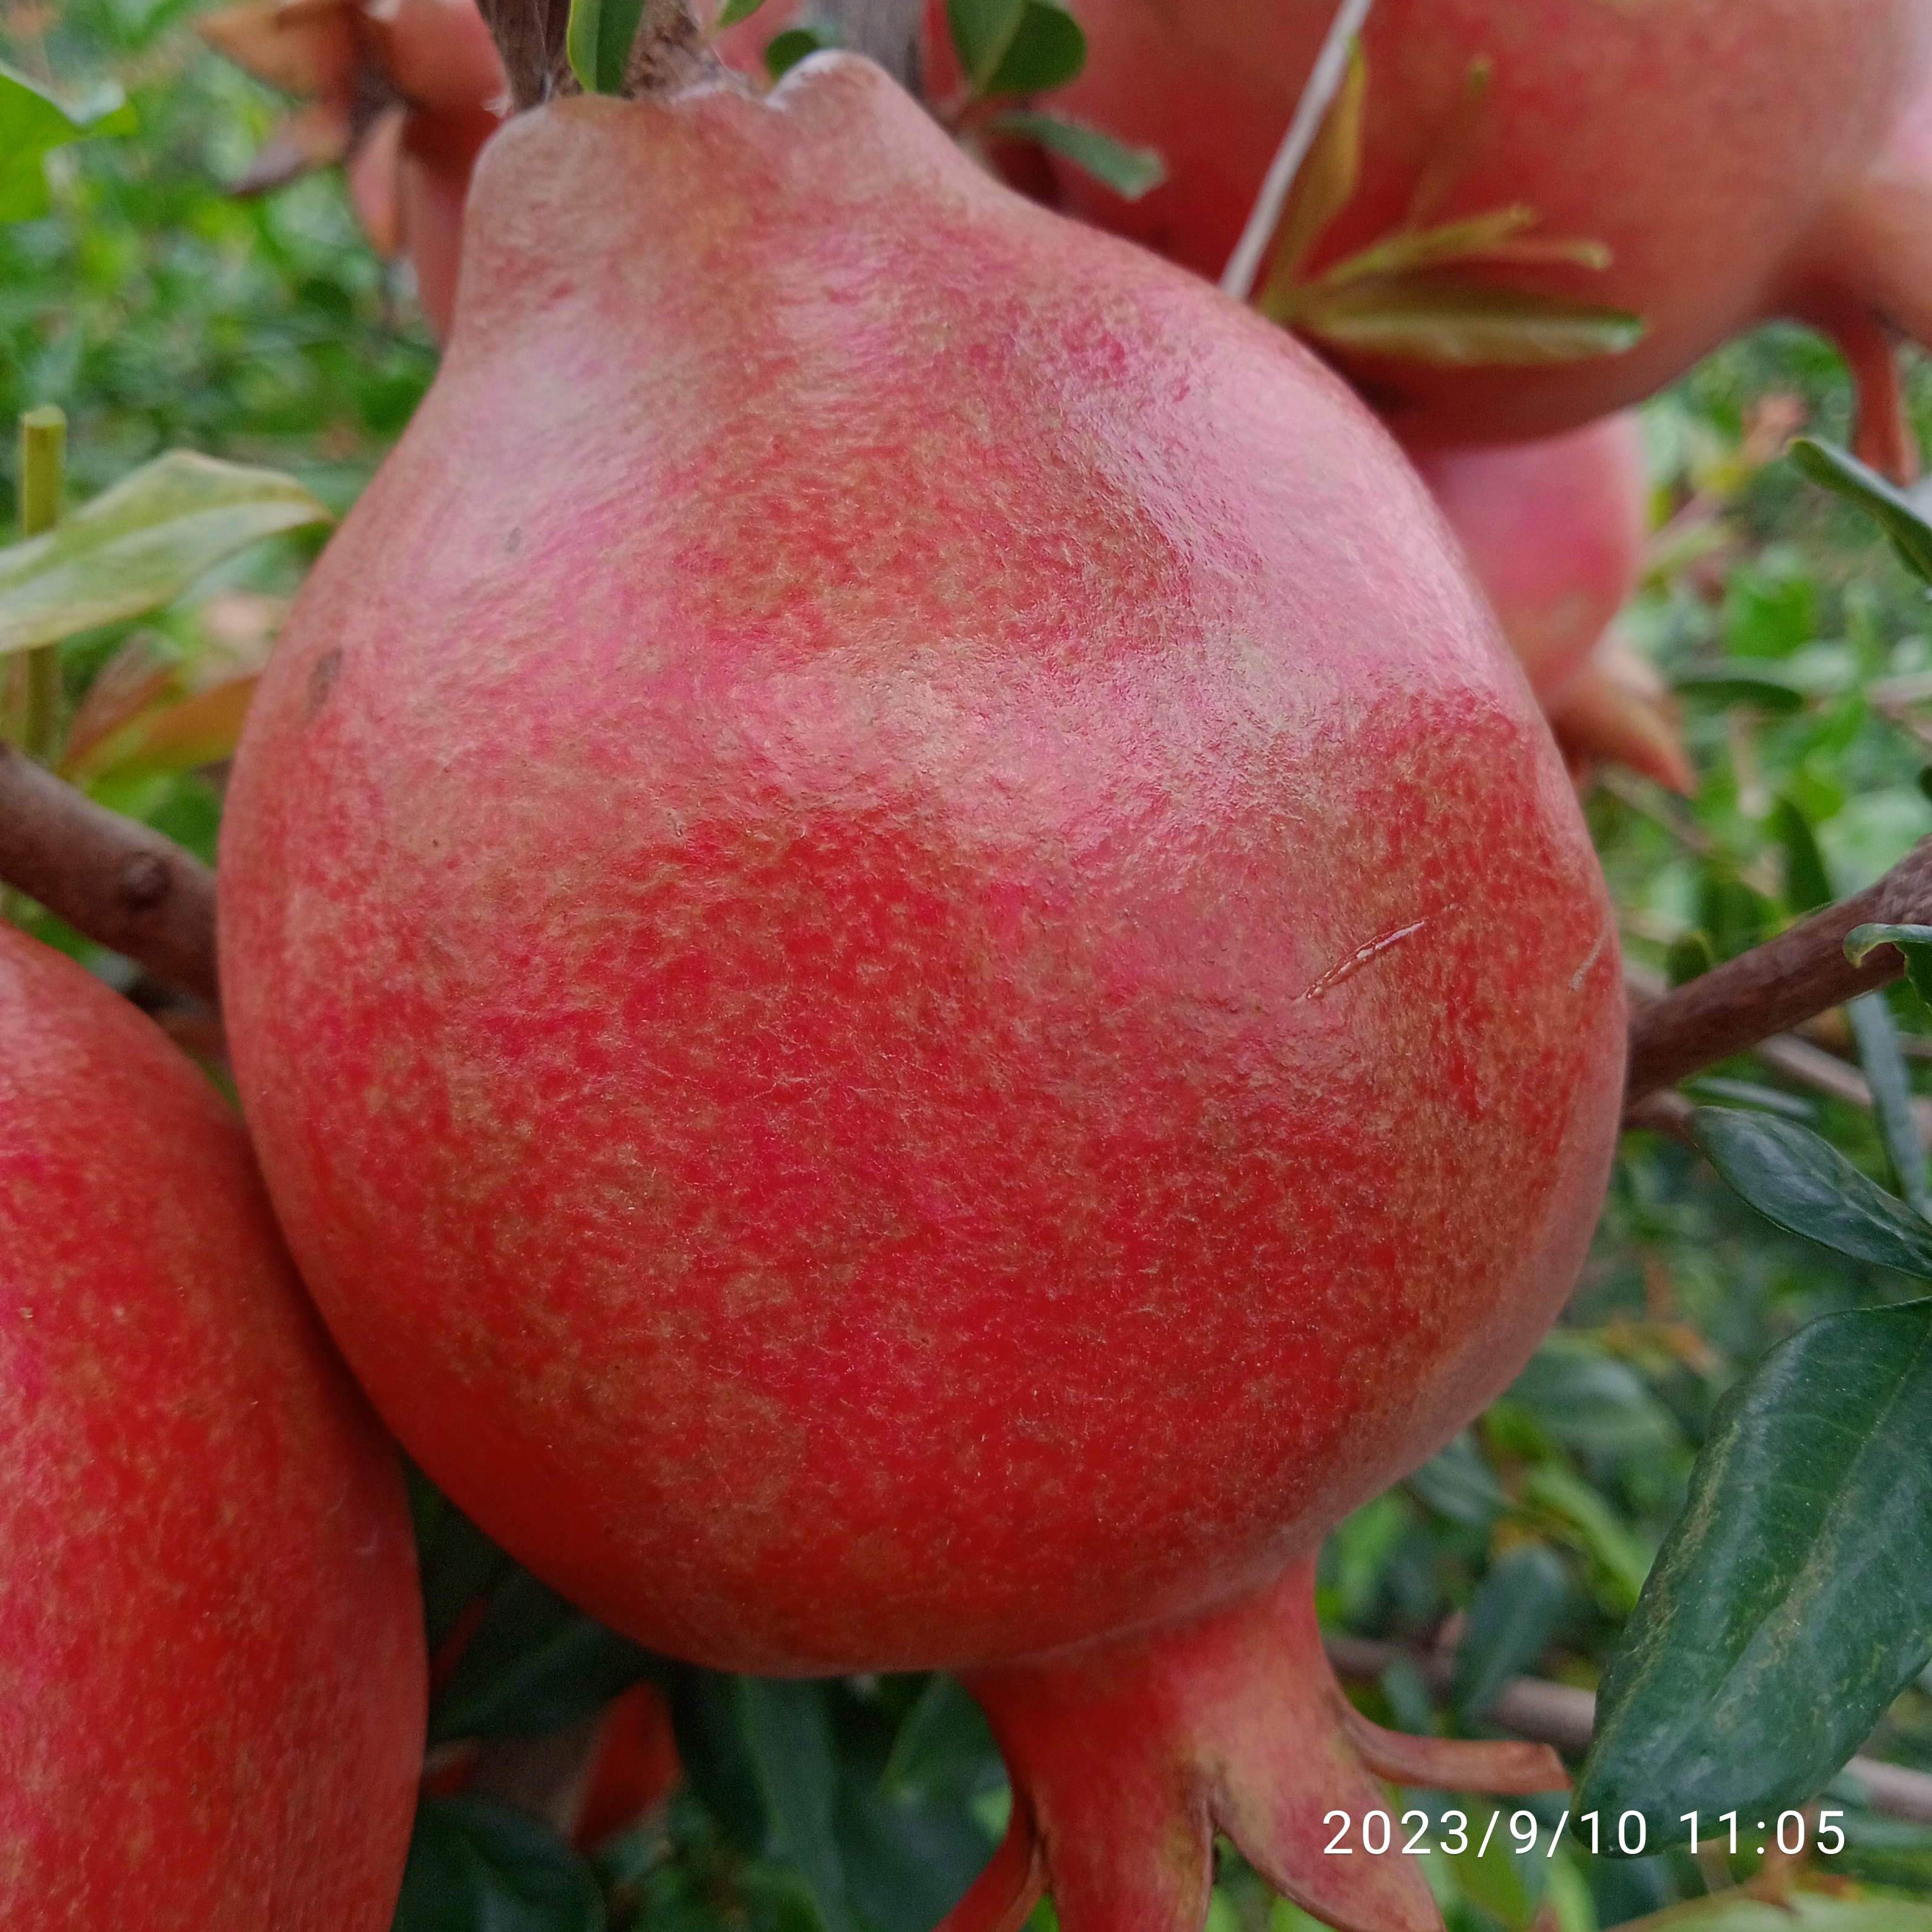
Label: Healthy